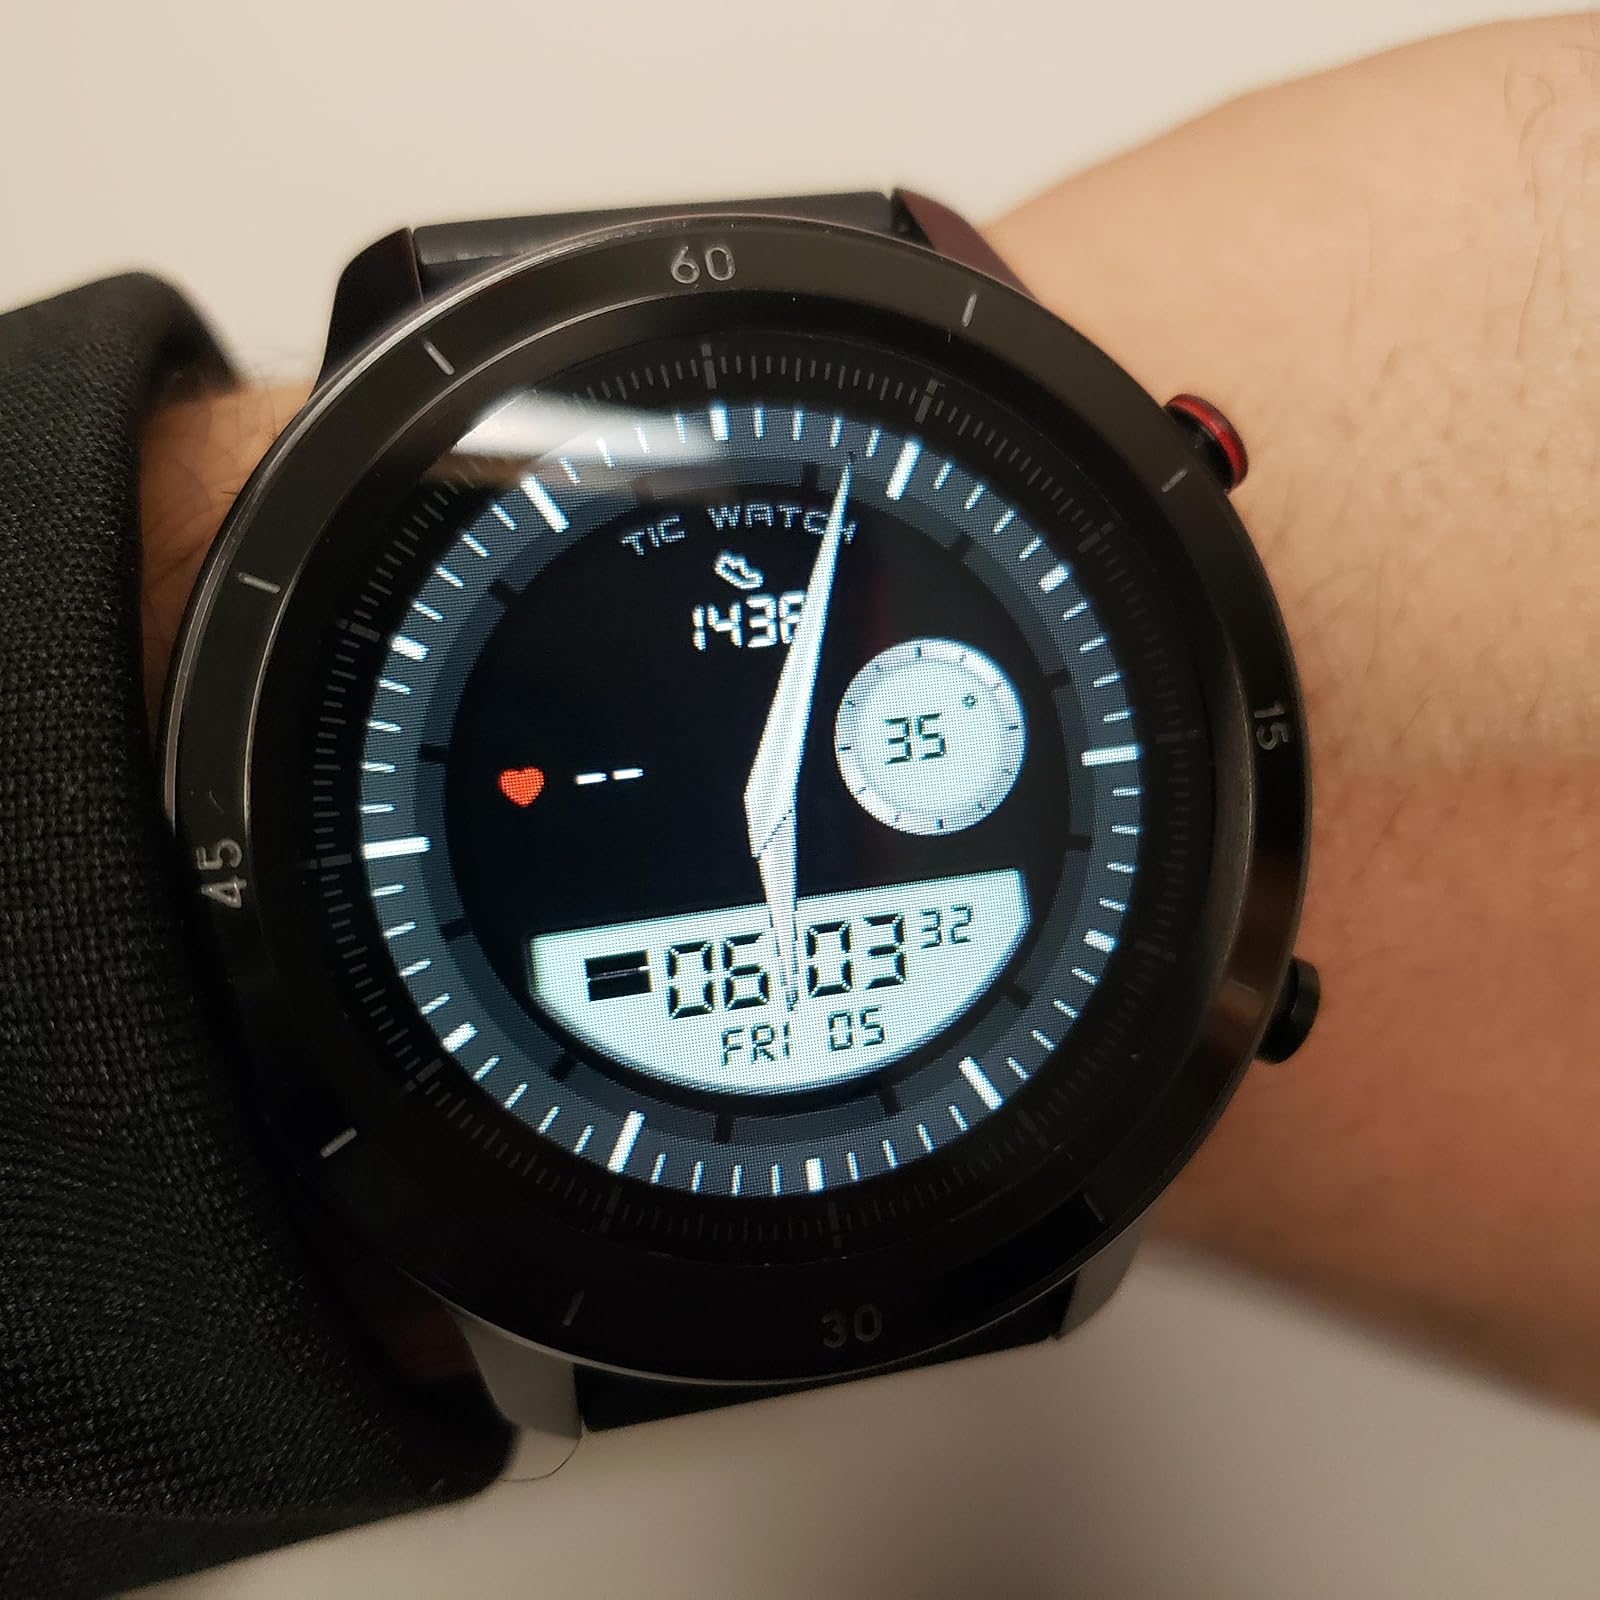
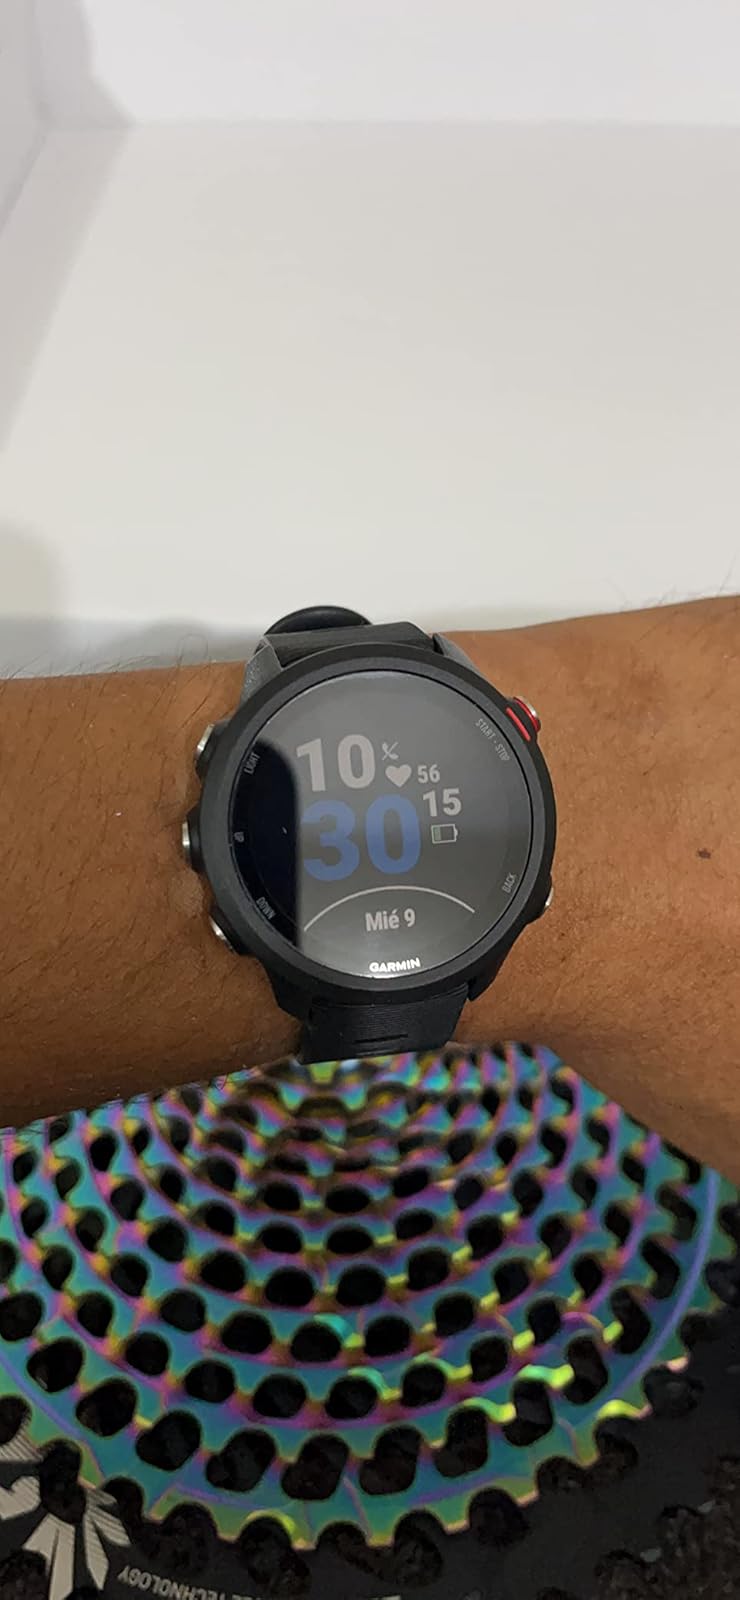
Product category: smartwatch
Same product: no